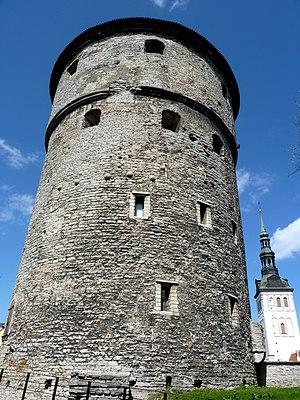
Kiek in de Kök est une tour d'artillerie située dans l'Arrondissement de Kesklinn à Tallinn en Estonie.